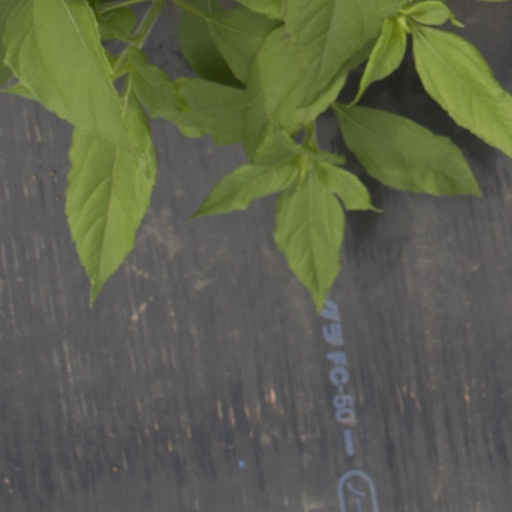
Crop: Jerusalem artichoke